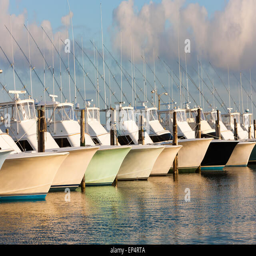
a fleet of charter fishing boats docked at the marina